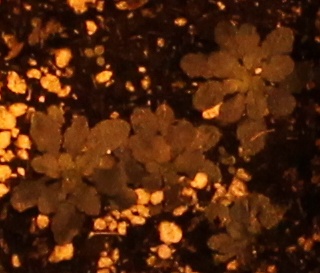
Label: Horseweed